Microplasma

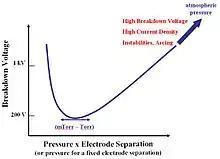
A simplified Paschen Breakdown Curve for most gases

There are 4 states of matter: solid, liquid, gas, and plasma. Plasmas make up more than 99% of the visible universe. In general, when energy is applied to a gas, internal electrons of gas molecules (atoms) are excited and move up to higher energy levels. If the energy applied is high enough, outermost electron(s) can even be stripped off the molecules (atoms), forming ions. Electrons, molecules (atoms), excited species and ions form a soup of species which involves many interactions between species and demonstrate collective behavior under the influence of external electric and magnetic fields. Light always accompanies plasmas: as the excited species relax and move to lower energy levels, energy is released in the form of light. Microplasma is a subdivision of plasma in which the dimensions of the plasma can range between tens, hundreds, or even thousands of micrometers in size. The majority of microplasmas that are employed in commercial applications are cold plasmas. In a cold plasma, electrons have much higher energy than the accompanying ions and neutrals. Microplasmas are typically generated at elevated pressure to atmospheric pressure or higher.